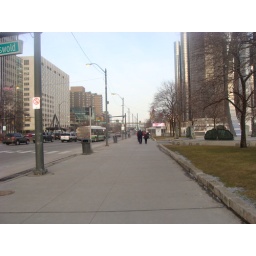
(we are trying to get the movie theater in the GM building for the film festival. It is one block away.